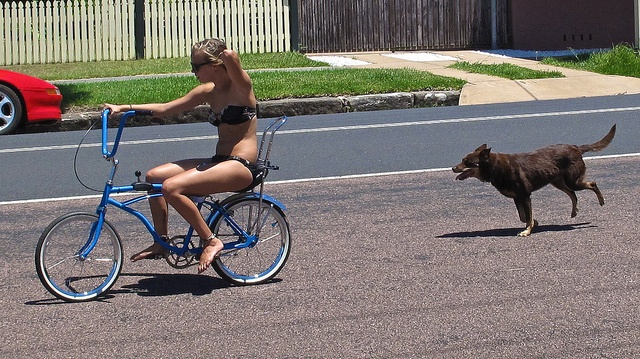
A beautiful young woman riding a blue bike with a big black dog chasing after her.
A woman in a bikini riding a bike
a girl riding a bike wth a dog chasing her
A dog follows a young woman riding a bike.
a person riding a bike with a dog running behind it